North American P-51 Mustang

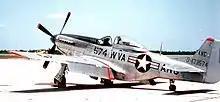
West Virginia Air National Guard F-51D with postwar "uncuffed" propeller unit

Chief Naval Test Pilot and C.O. Captured Enemy Aircraft Flight Capt. Eric Brown, RN, tested the Mustang at RAE Farnborough in March 1944 and noted: